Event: Ecuador Earthquake
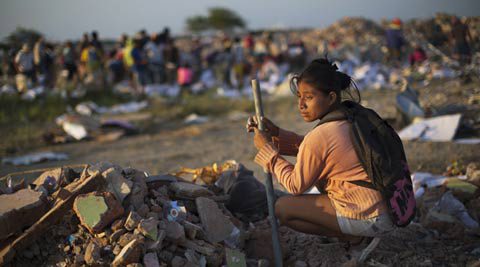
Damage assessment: damage